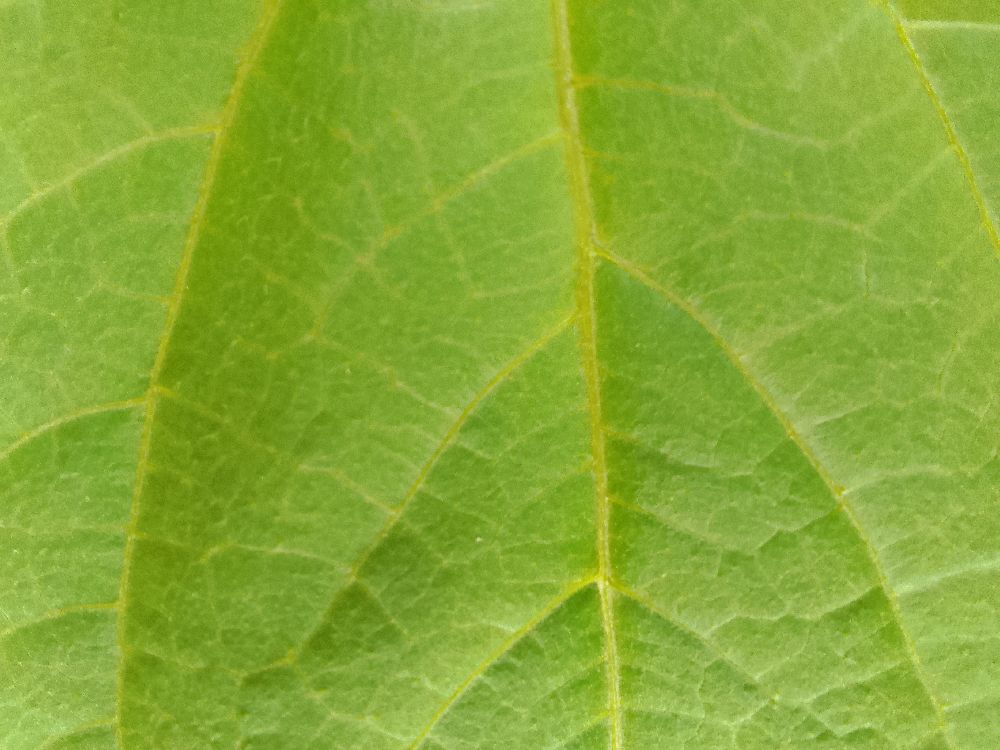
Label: healthy